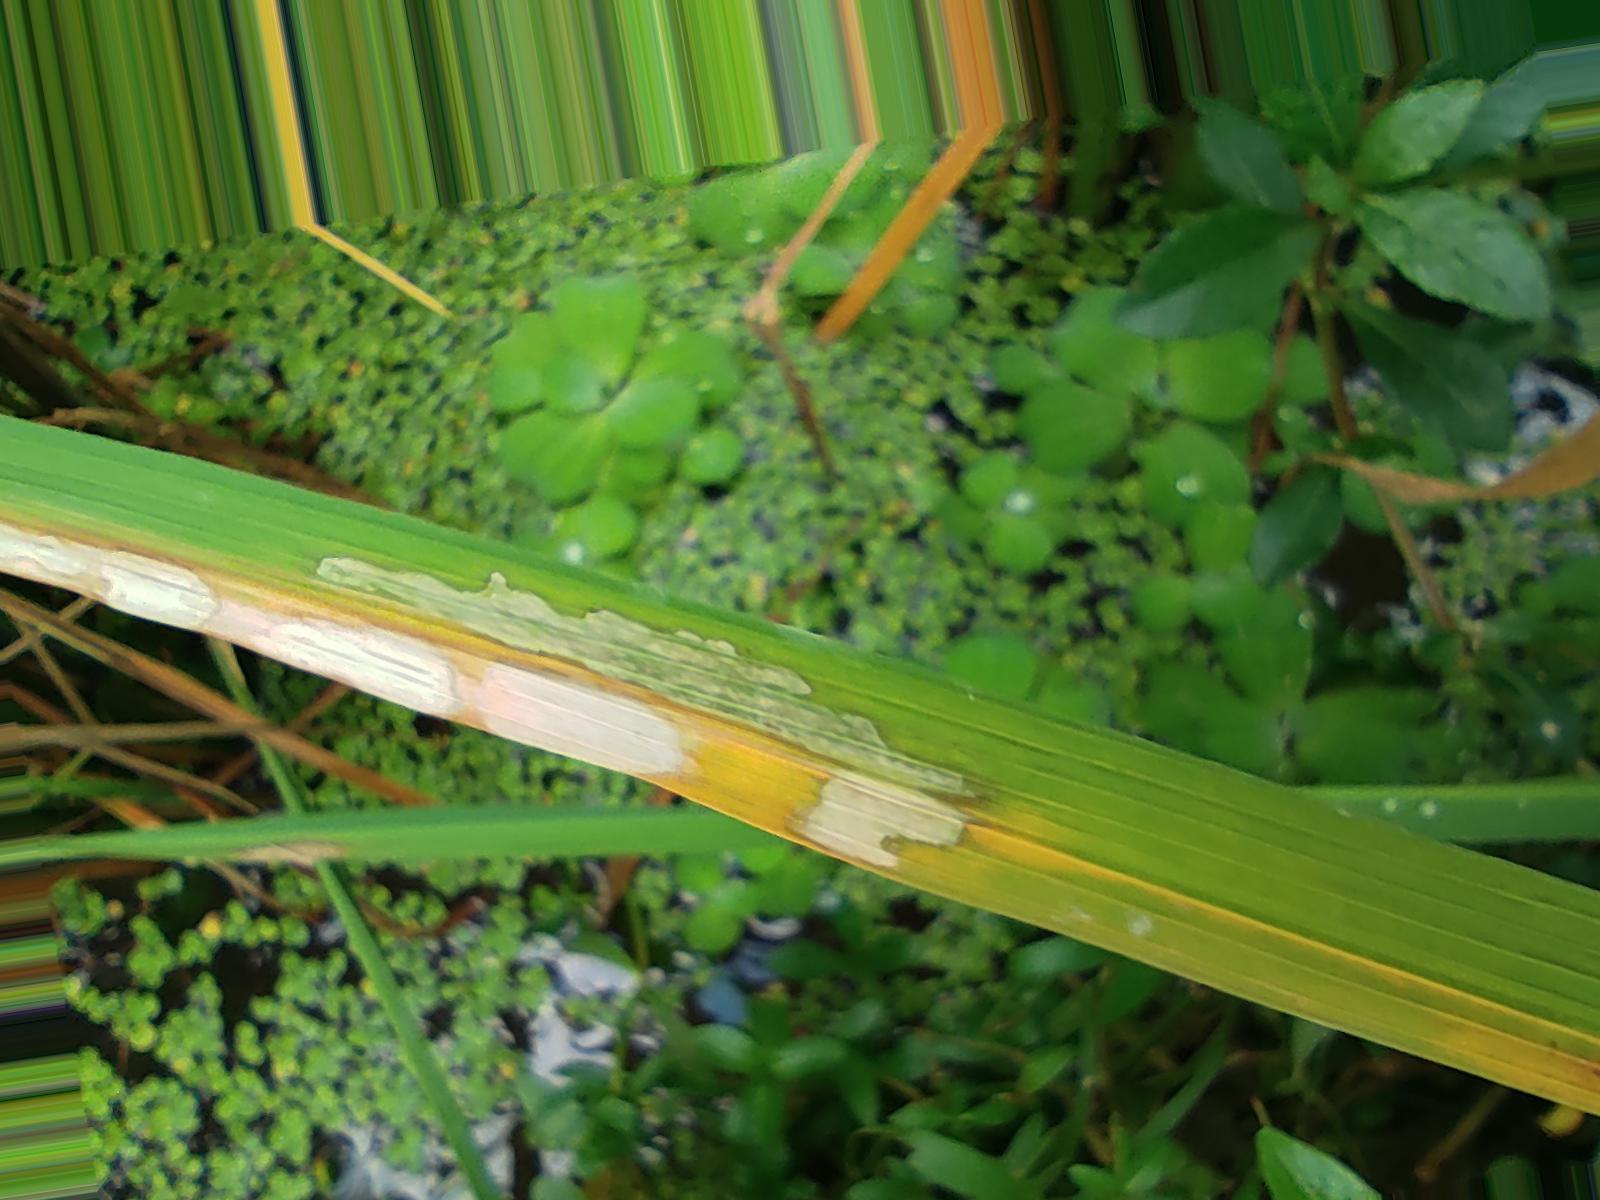
Nhãn: Bệnh Đốm Vằn ( Khô vằn ) ( Sheath Blight )